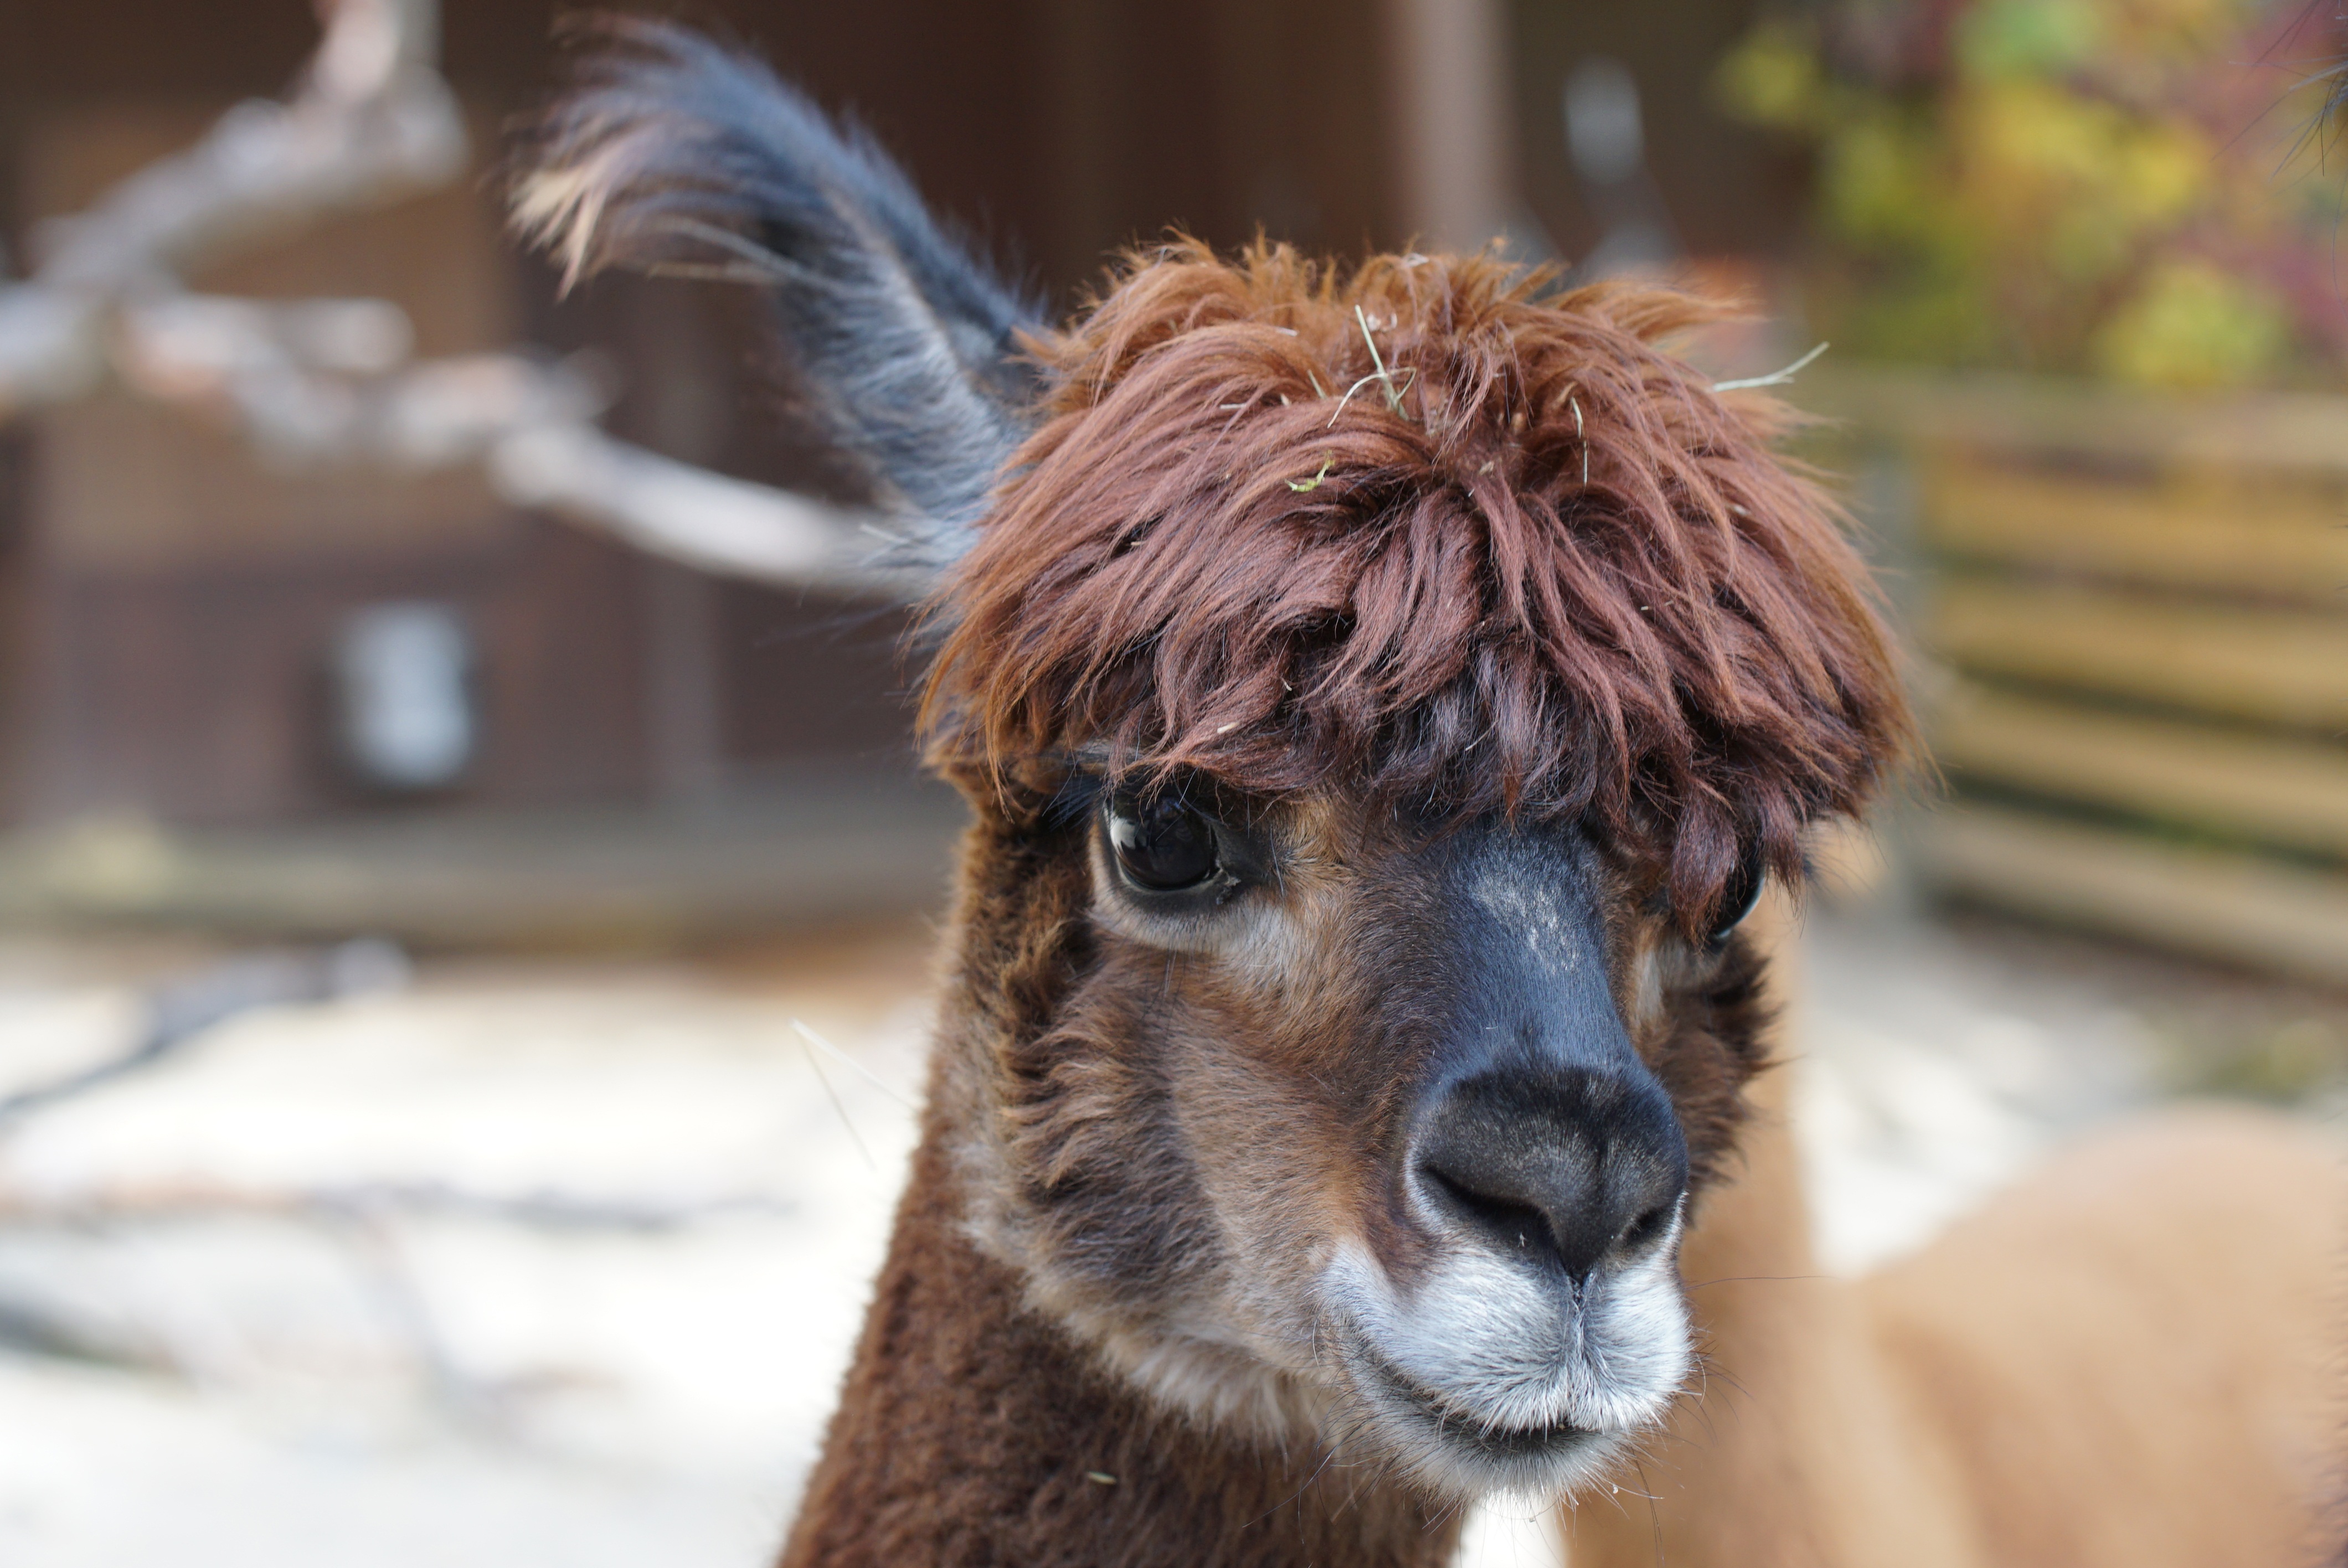
wildlife, fluffy, mammal, mane, wool, fauna, close up, llama, alpaca, vertebrate, andes, paarhufer, camel like mammal, arabian camel